Danes (tribe)

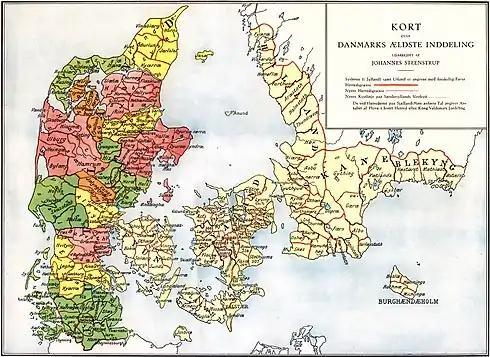
The extent of the Danish Realm before the expansion of the Viking Age. It is not known when, but the tribal Danes divided the realm into "herreder" (marked by red lines).

Beginning in the 8th century, the Danes initiated the construction of trading towns across their realm, including Hedeby, Ribe, Aarhus and Viborg and expanded existing settlements such as Odense and Aalborg. Hedeby quickly grew to become the largest settlement in Scandinavia and remained so until its eventual destruction in the later half of the 11th century.